2015–16 Chelsea F.C. season

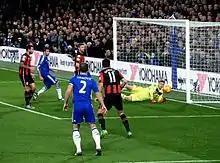
The away goalmouth in Chelsea's home defeat to AFC Bournemouth

Chelsea eased the pressure on manager José Mourinho as Willian's late winner gave them a crucial Champions League victory over Dynamo Kyiv at Stamford Bridge. The win moved the Blues into second place in Group G, three points behind leaders Porto, but now with a two-point cushion to Dynamo.